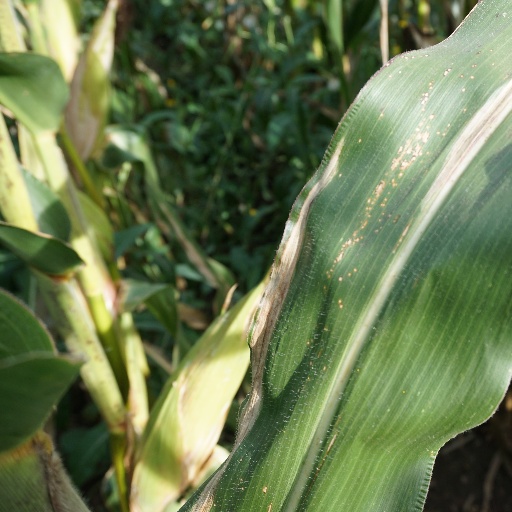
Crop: maize; corn